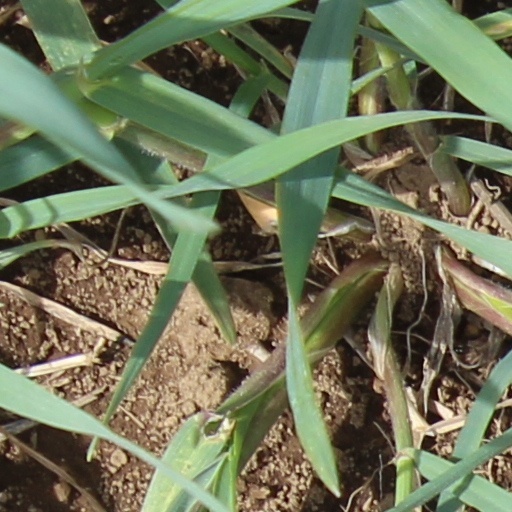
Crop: wheat